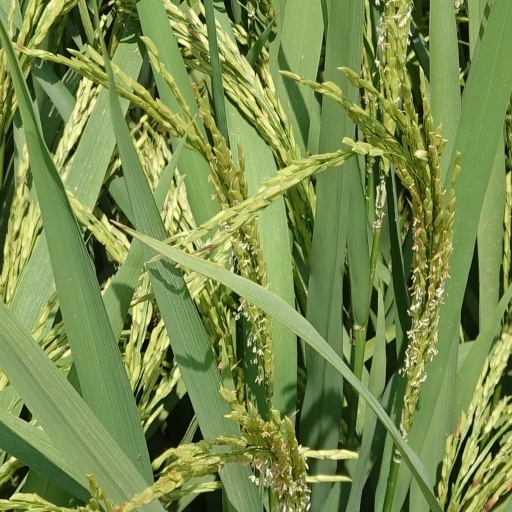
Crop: rice